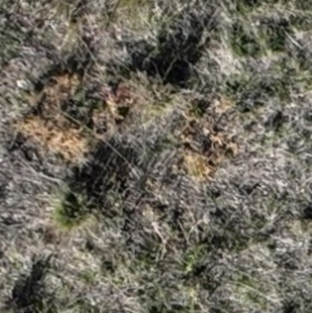
Month: october